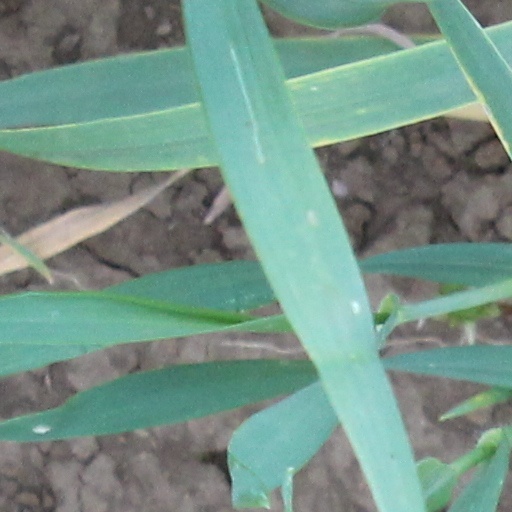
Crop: wheat